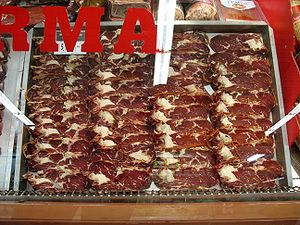
Pastırma, bastırma ou pasturma, est une charcuterie composée de la viande rouge de bœuf fortement pressée et séchée à l'air, de la cuisine anatolienne. Elle est aussi présente dans les anciens pays ottomans.